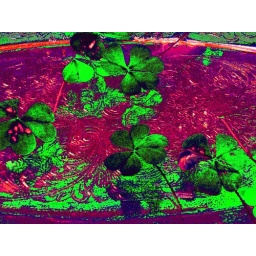
Shamrocks floating on water in a silver plate.